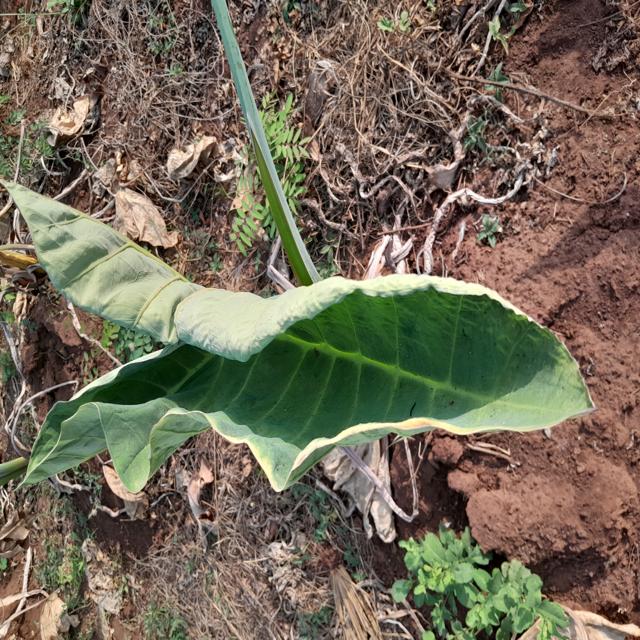
Label: Healthy